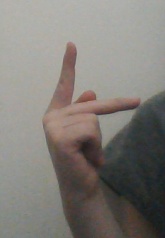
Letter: dha